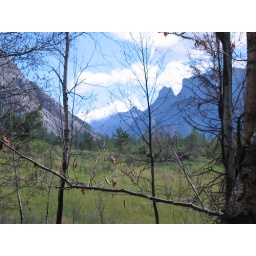
over that hill is upper Kintla lake